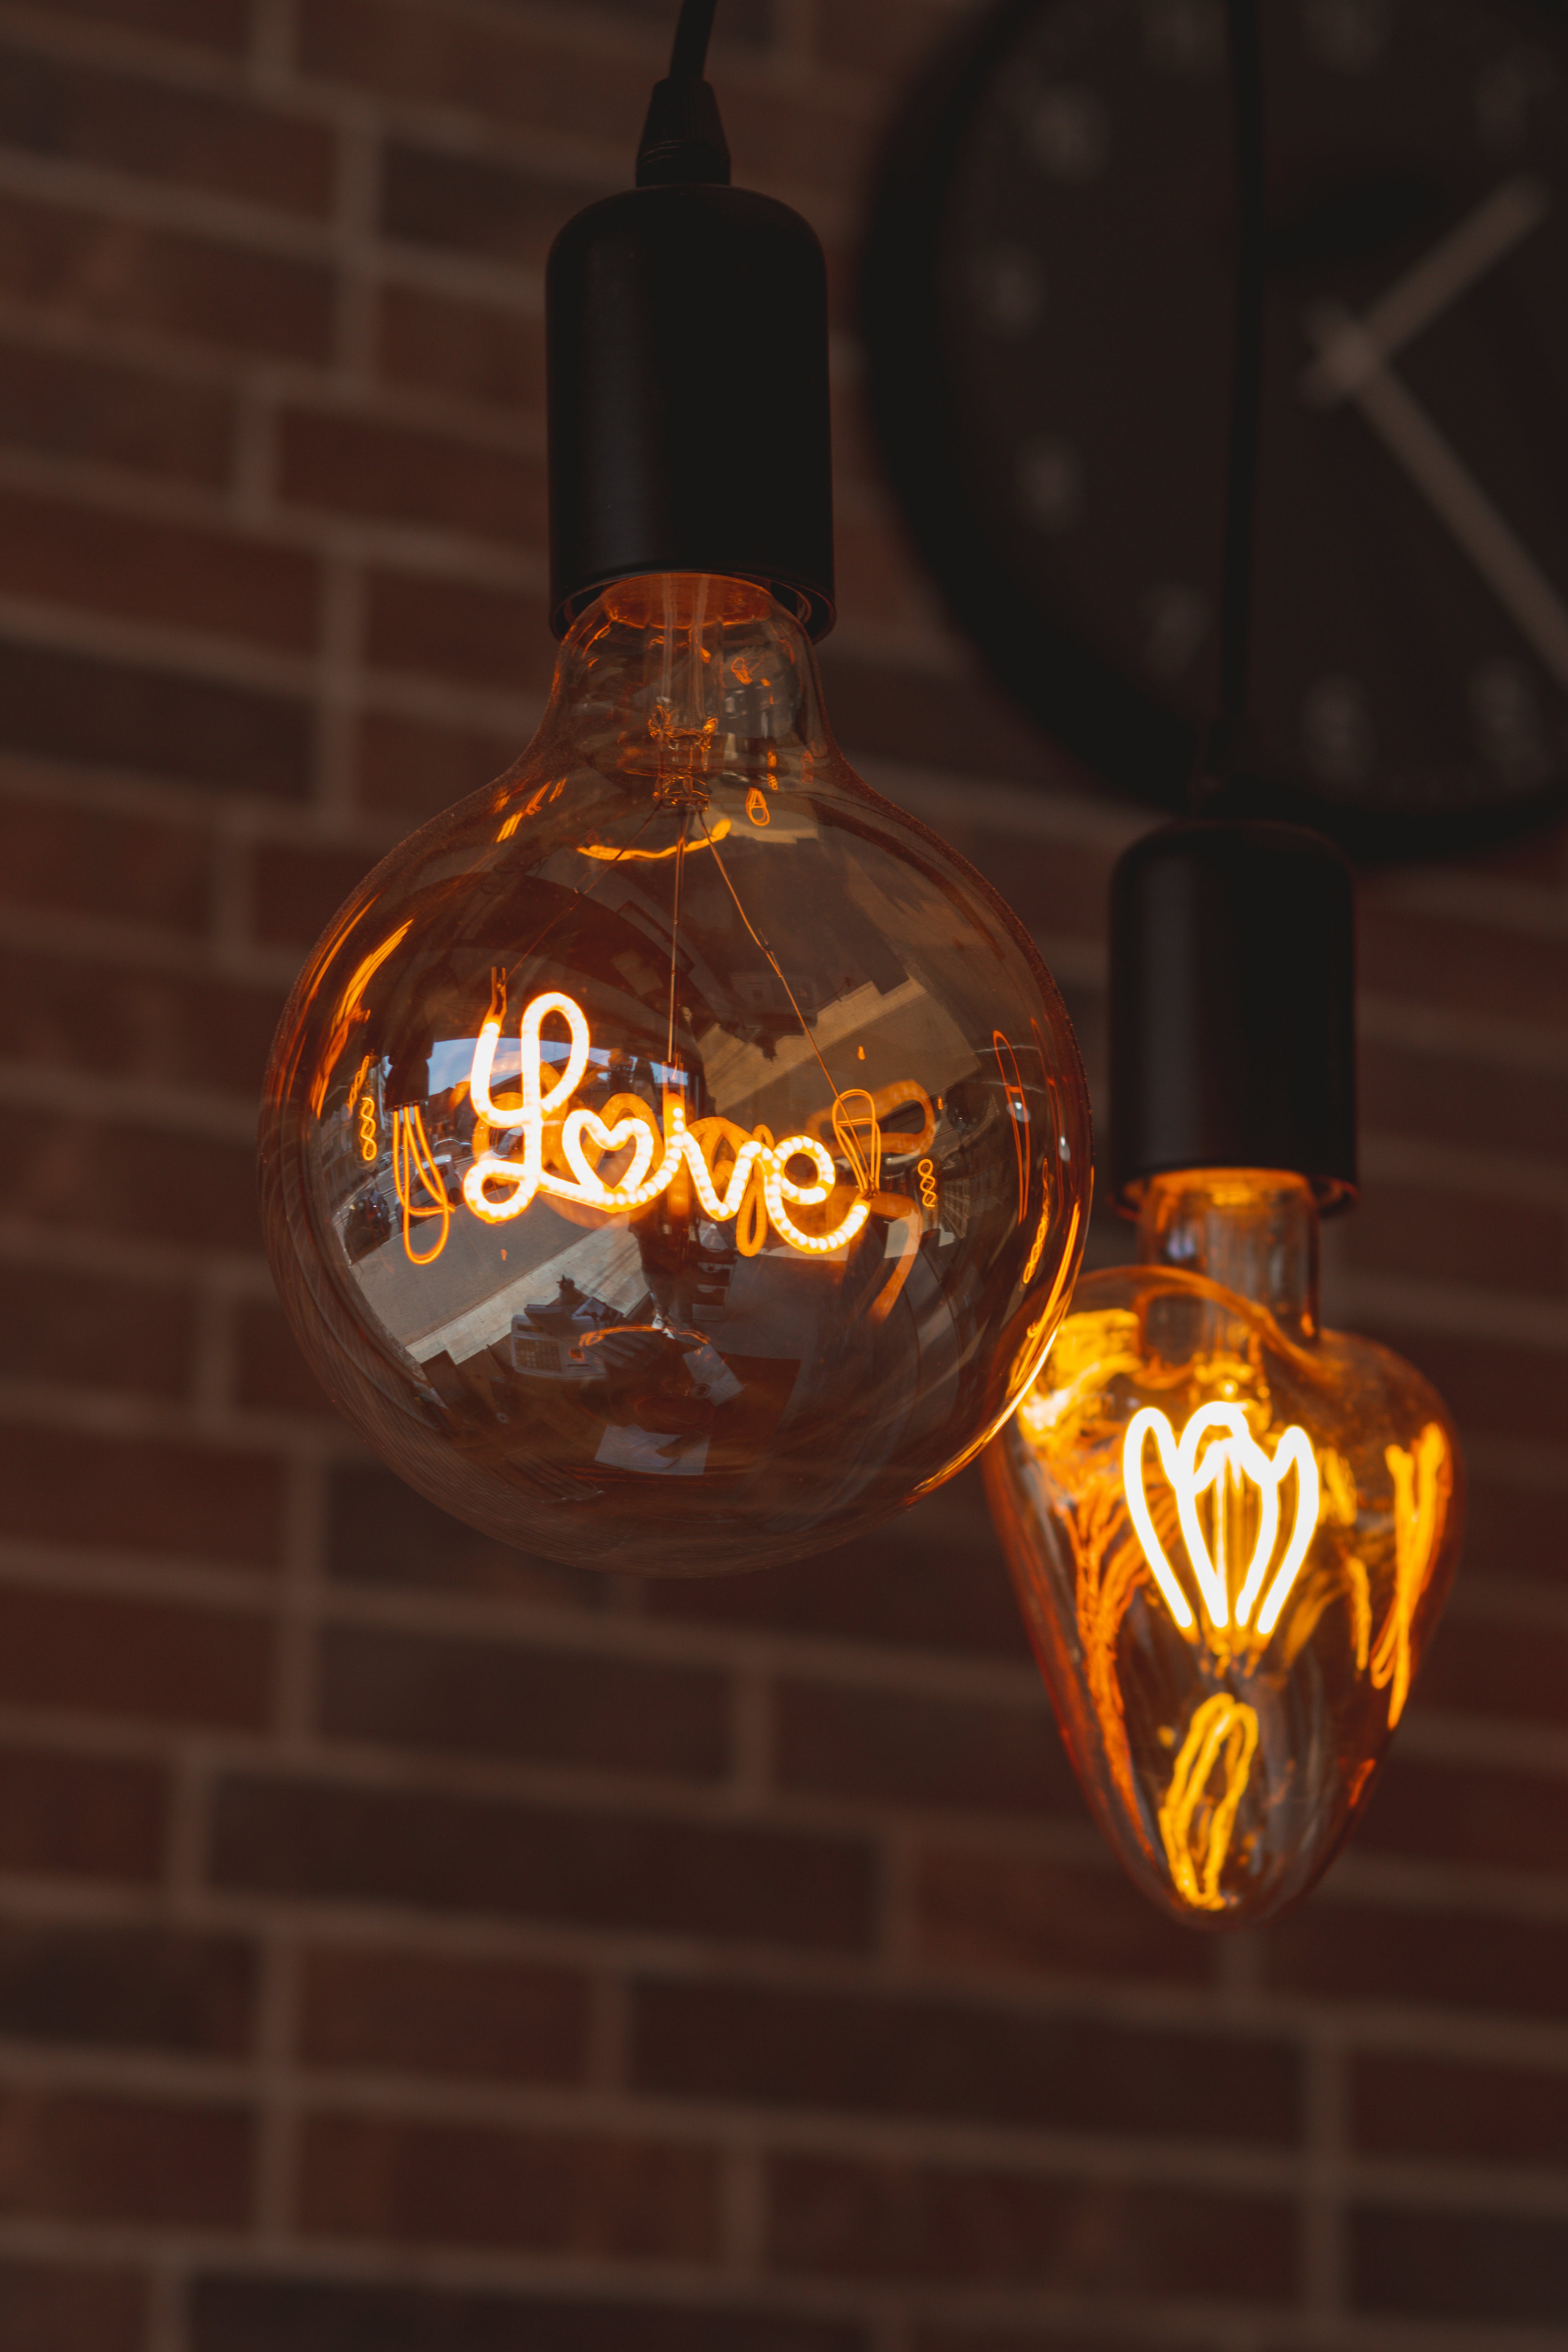
natural, amber, liquid, orange, fluid, font, gas, Tints and shades, drink, plant, logo, liqueur, signage, light fixture, metal, distilled beverage, glass, still life photography, sign, rectangle, home accessories, interior design, still life, ceiling, electronic signage, lighting accessory, glass bottle, graphics